Mountain hawk-eagle

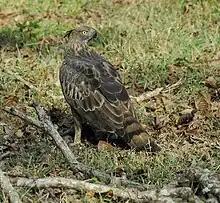
Mountain hawk-eagles are the largest and most robust of the hawk-eagles in the genus "Nisaetus".

The mountain hawk-eagle is a large raptor and fairly large eagle. Although described not infrequently as "slim", it is usually perceptibly bulkier and more massive than most other members of its genus. It is seemingly the largest member of the 10 currently recognized species in the genus " Nisaetus", notwithstanding the recently recognized Flores hawk-eagle ("Nisaetus floris") (which was separated from the changeable hawk-eagle). The latter critically endangered island hawk-eagle seems to be of broadly similar size (weight is unknown), albeit with shorter wings, however the Flores species seems to be linearly outmatched by and slimmer in build the largest mountain hawk-eagle. The mountain hawk-eagle attains a total length of and a wingspan of . Like most birds of prey, females are larger on average than the male, with a typical size difference of 3-8%, though it can rarely range up to a 21% difference. Although its wings are relatively short compared to eagles of open country, it has the longest wings of any of the hawk-eagles, even relative to their size. Mountain hawk-eagles have a short but strong bill, long and often erect crest (though can also be very short), short wings, a longish three-banded tail, feathered legs and powerful feet. It is usually rather unobtrusive, perching rather upright inside of canopy, with its wing-tips coming to less than one-fifth down the tail. There are two currently recognized races of the mountain hawk-eagle: the nominate subspecies ("N. n. nipalensis") and the subspecies native to Japan ("N. n. orientalis"). The nominate race is found throughout mainland range and includes the likely dubious southeast Chinese races of "N. n. fokiensis" and "N. n. whiteheadi". The average total length of the nominate subspecies is estimated to be . Among standard measurements in the nominate race, the wing chord of males ranges from while the female's ranges from . In both sexes, the tail ranges from and the tarsus from . 9 males of the nominate race were found to average in wing length, in tail length, in hallux claw length (the large rear talon often utilized by accipitrids as a killing tool), in tarsus length and in bill length. 13 females of the nominate were found to average in wing length, in tail length, in hallux claw length, in tarsus length and in bill length. One unsexed mountain hawk-eagle from northern India was found to weigh . A single male from the Yangtze area of east-central China was found to have weighed while two females from there weighed , suggesting size increases further north in this subspecies in accordance with Bergmann's rule.